First Presbyterian Church of Golden and Unger House

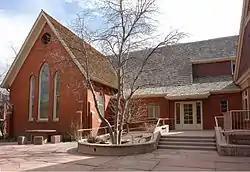

The First Presbyterian Church of Golden and the Unger House are two buildings in the Foothills Art Center in Golden, Colorado, United States. Together with a manse adjourning the church they were listed on the National Register of Historic Places in 1991, and are the most prominent landmarks of Golden's Court House Hill neighborhood.